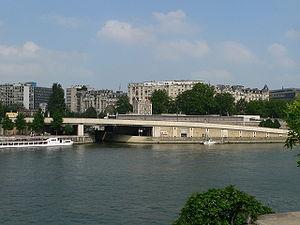
Quai de la Rapée est une station de la ligne 5 du métro de Paris, située dans le 12ᵉ arrondissement de Paris.